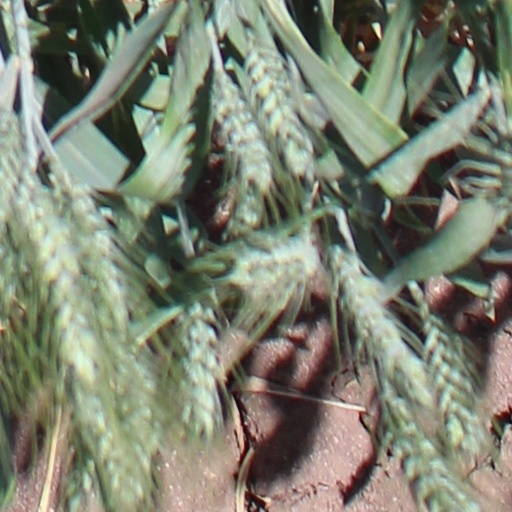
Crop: wheat